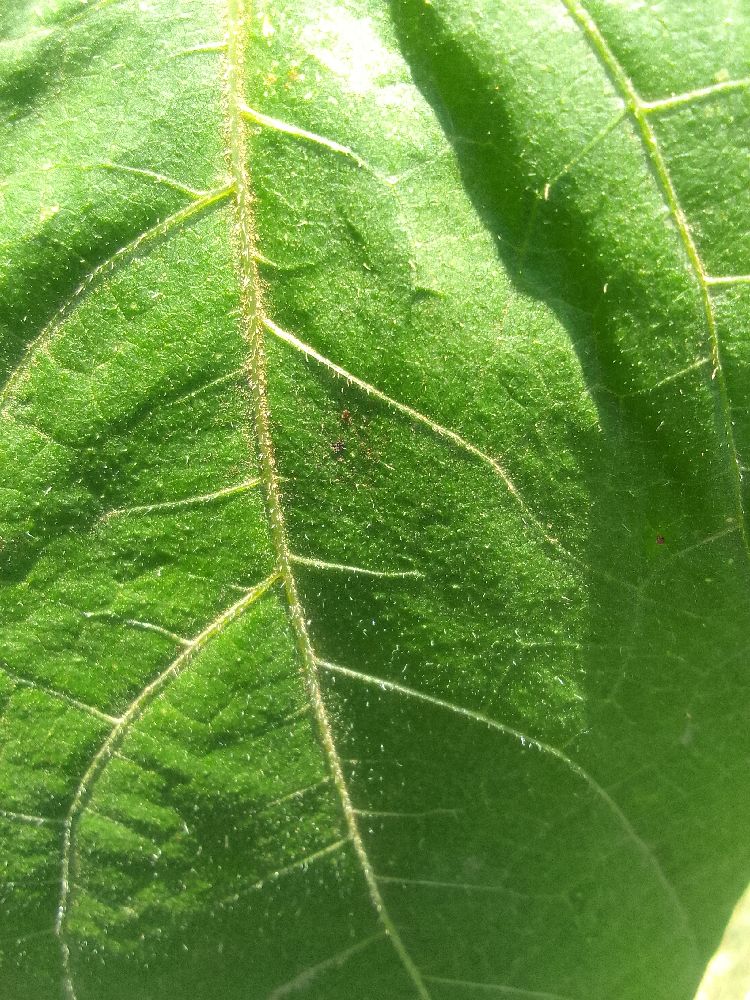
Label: healthy